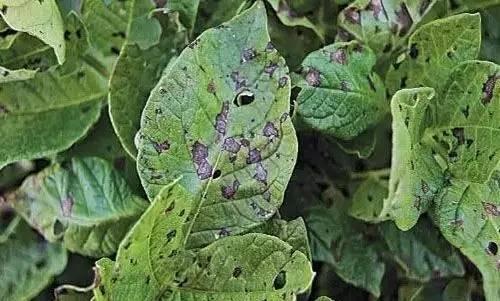
Plant: Potato
Disease: potato early blight